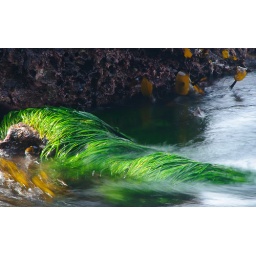
Rocks, kelp, sea grass playing in the water